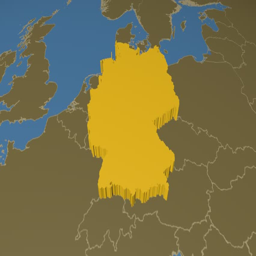
country extruded on the world map with administrative borders .